Maud Wyler

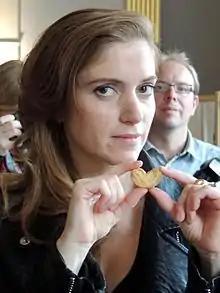
Maud Wyler at the FIFF of Namur in September 2013

Maud Wyler (born 14 December 1982) is a French actress. She appeared in more than thirty films since 2009.